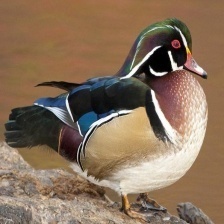
Species: WOOD DUCK
Scientific name: AIX SPONSA
ImageNet parent category: drake